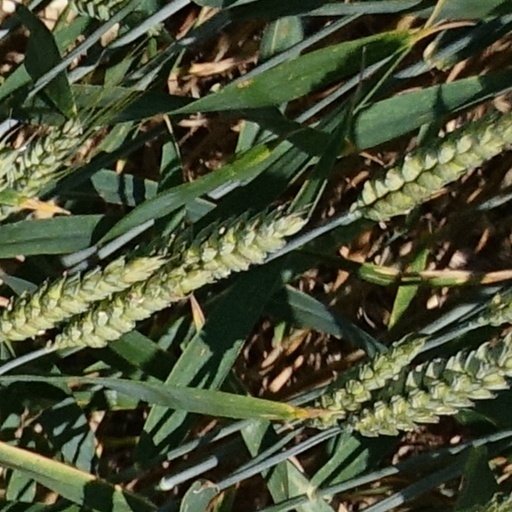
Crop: wheat